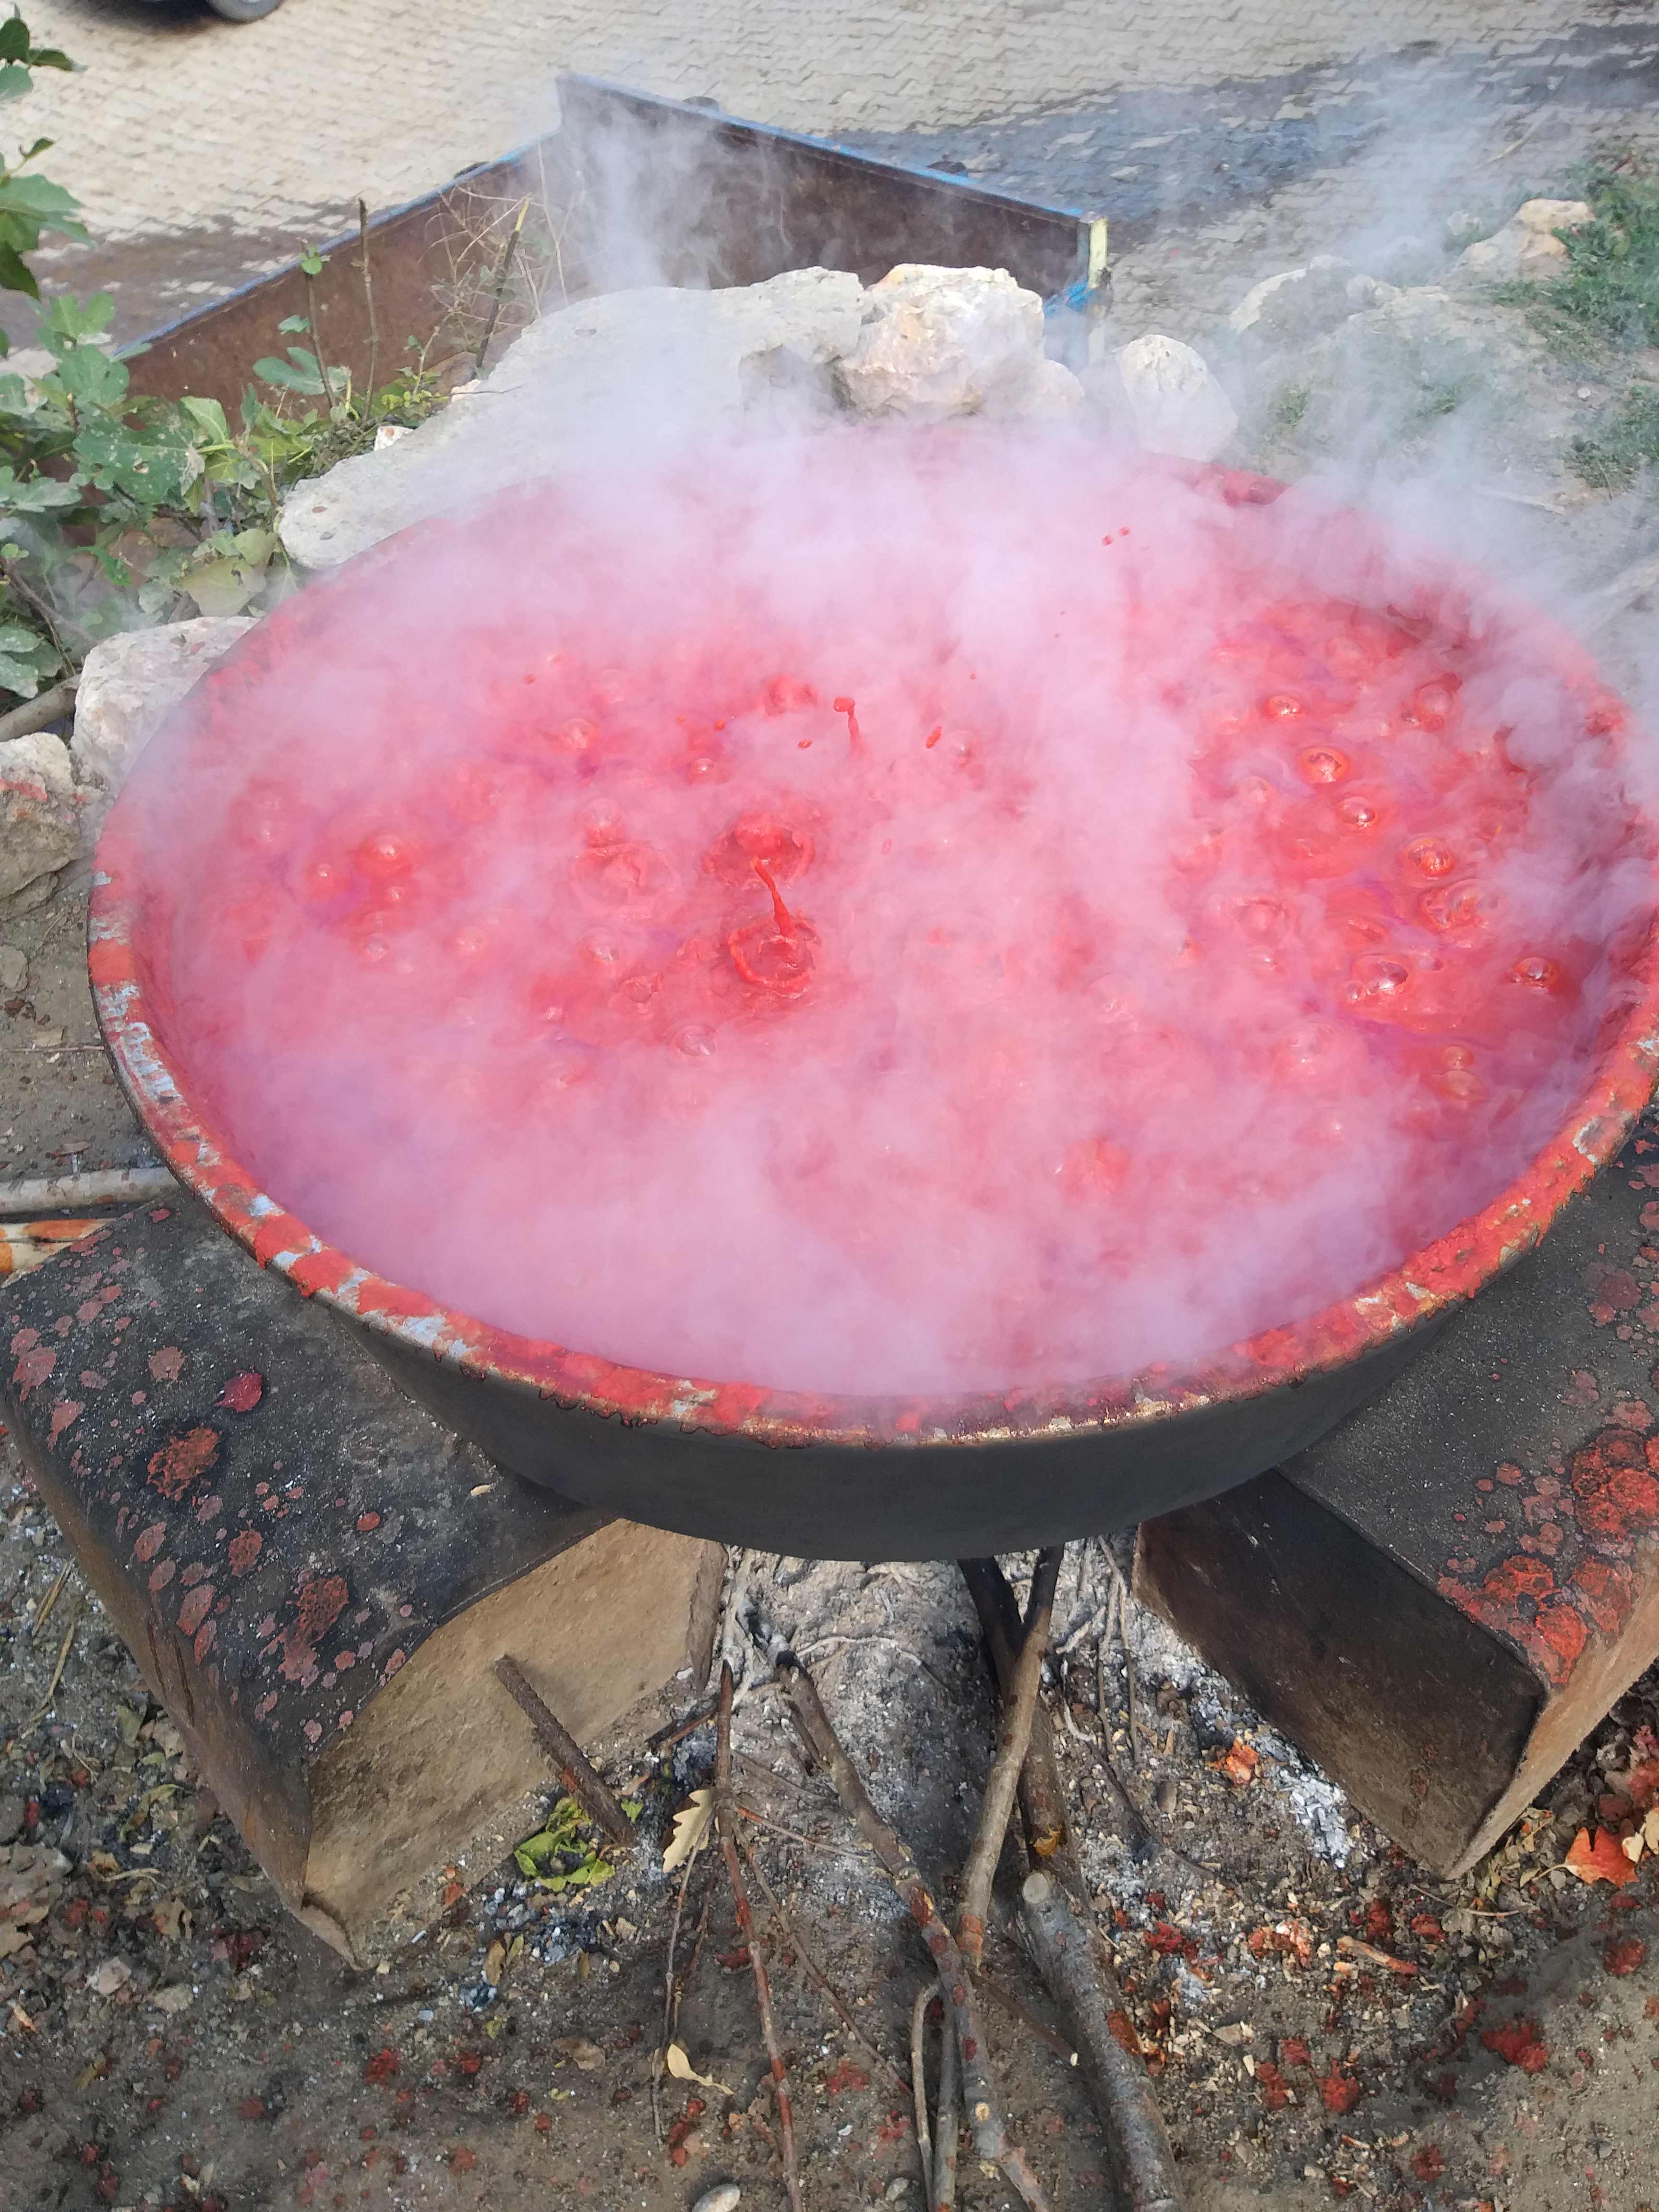
paste, tomato, food, smoke, cuisine, boiling